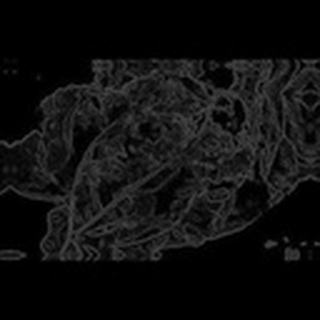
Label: cotton_bacterial_blight